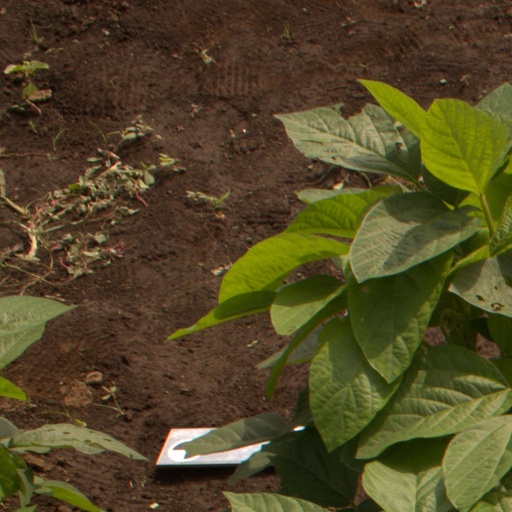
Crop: soybean